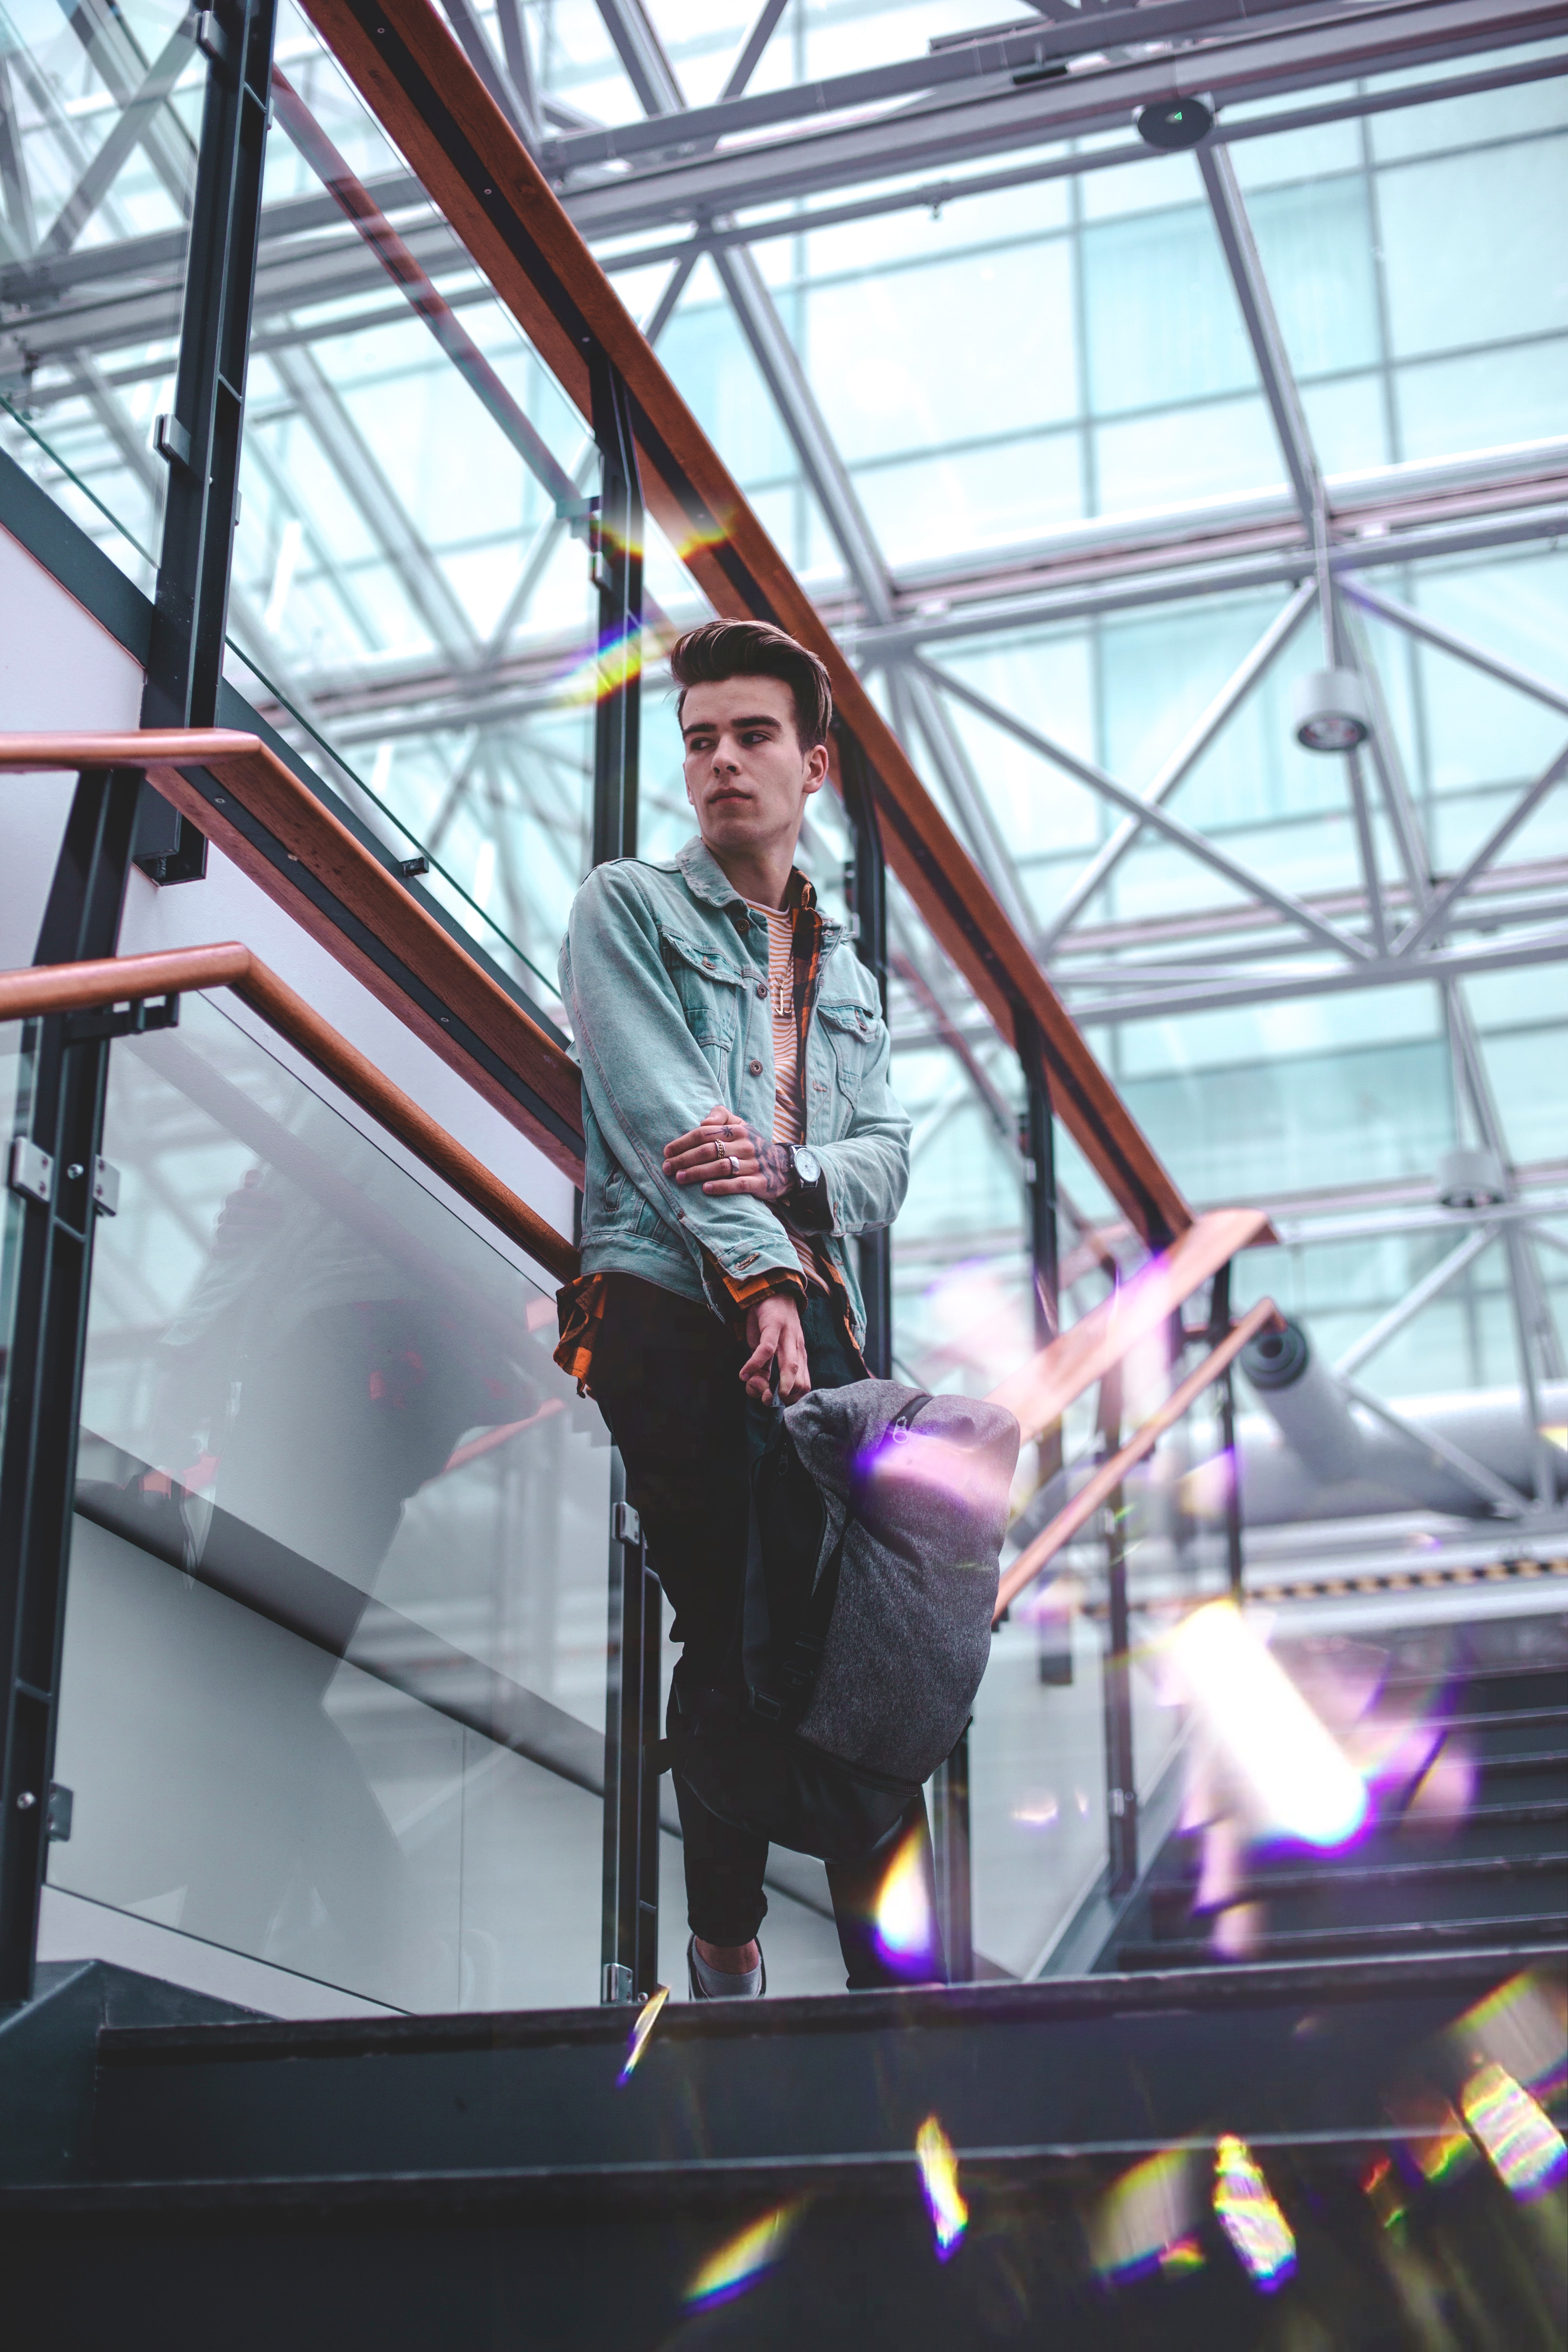
performance, stage, music, musician, concert, event, performing arts, pop music, technology, music artist, architecture, singing, plant, music venue, metal